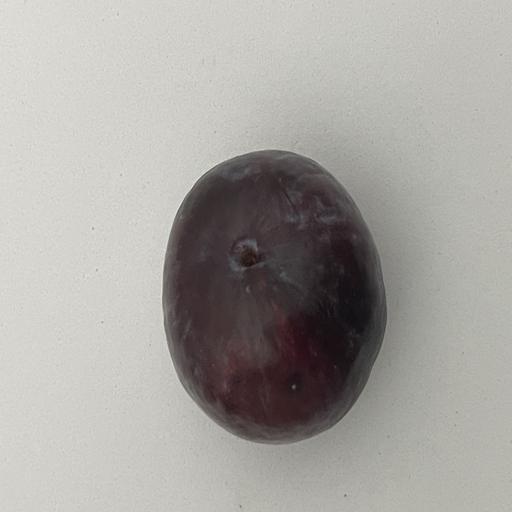
Crop type: Palm